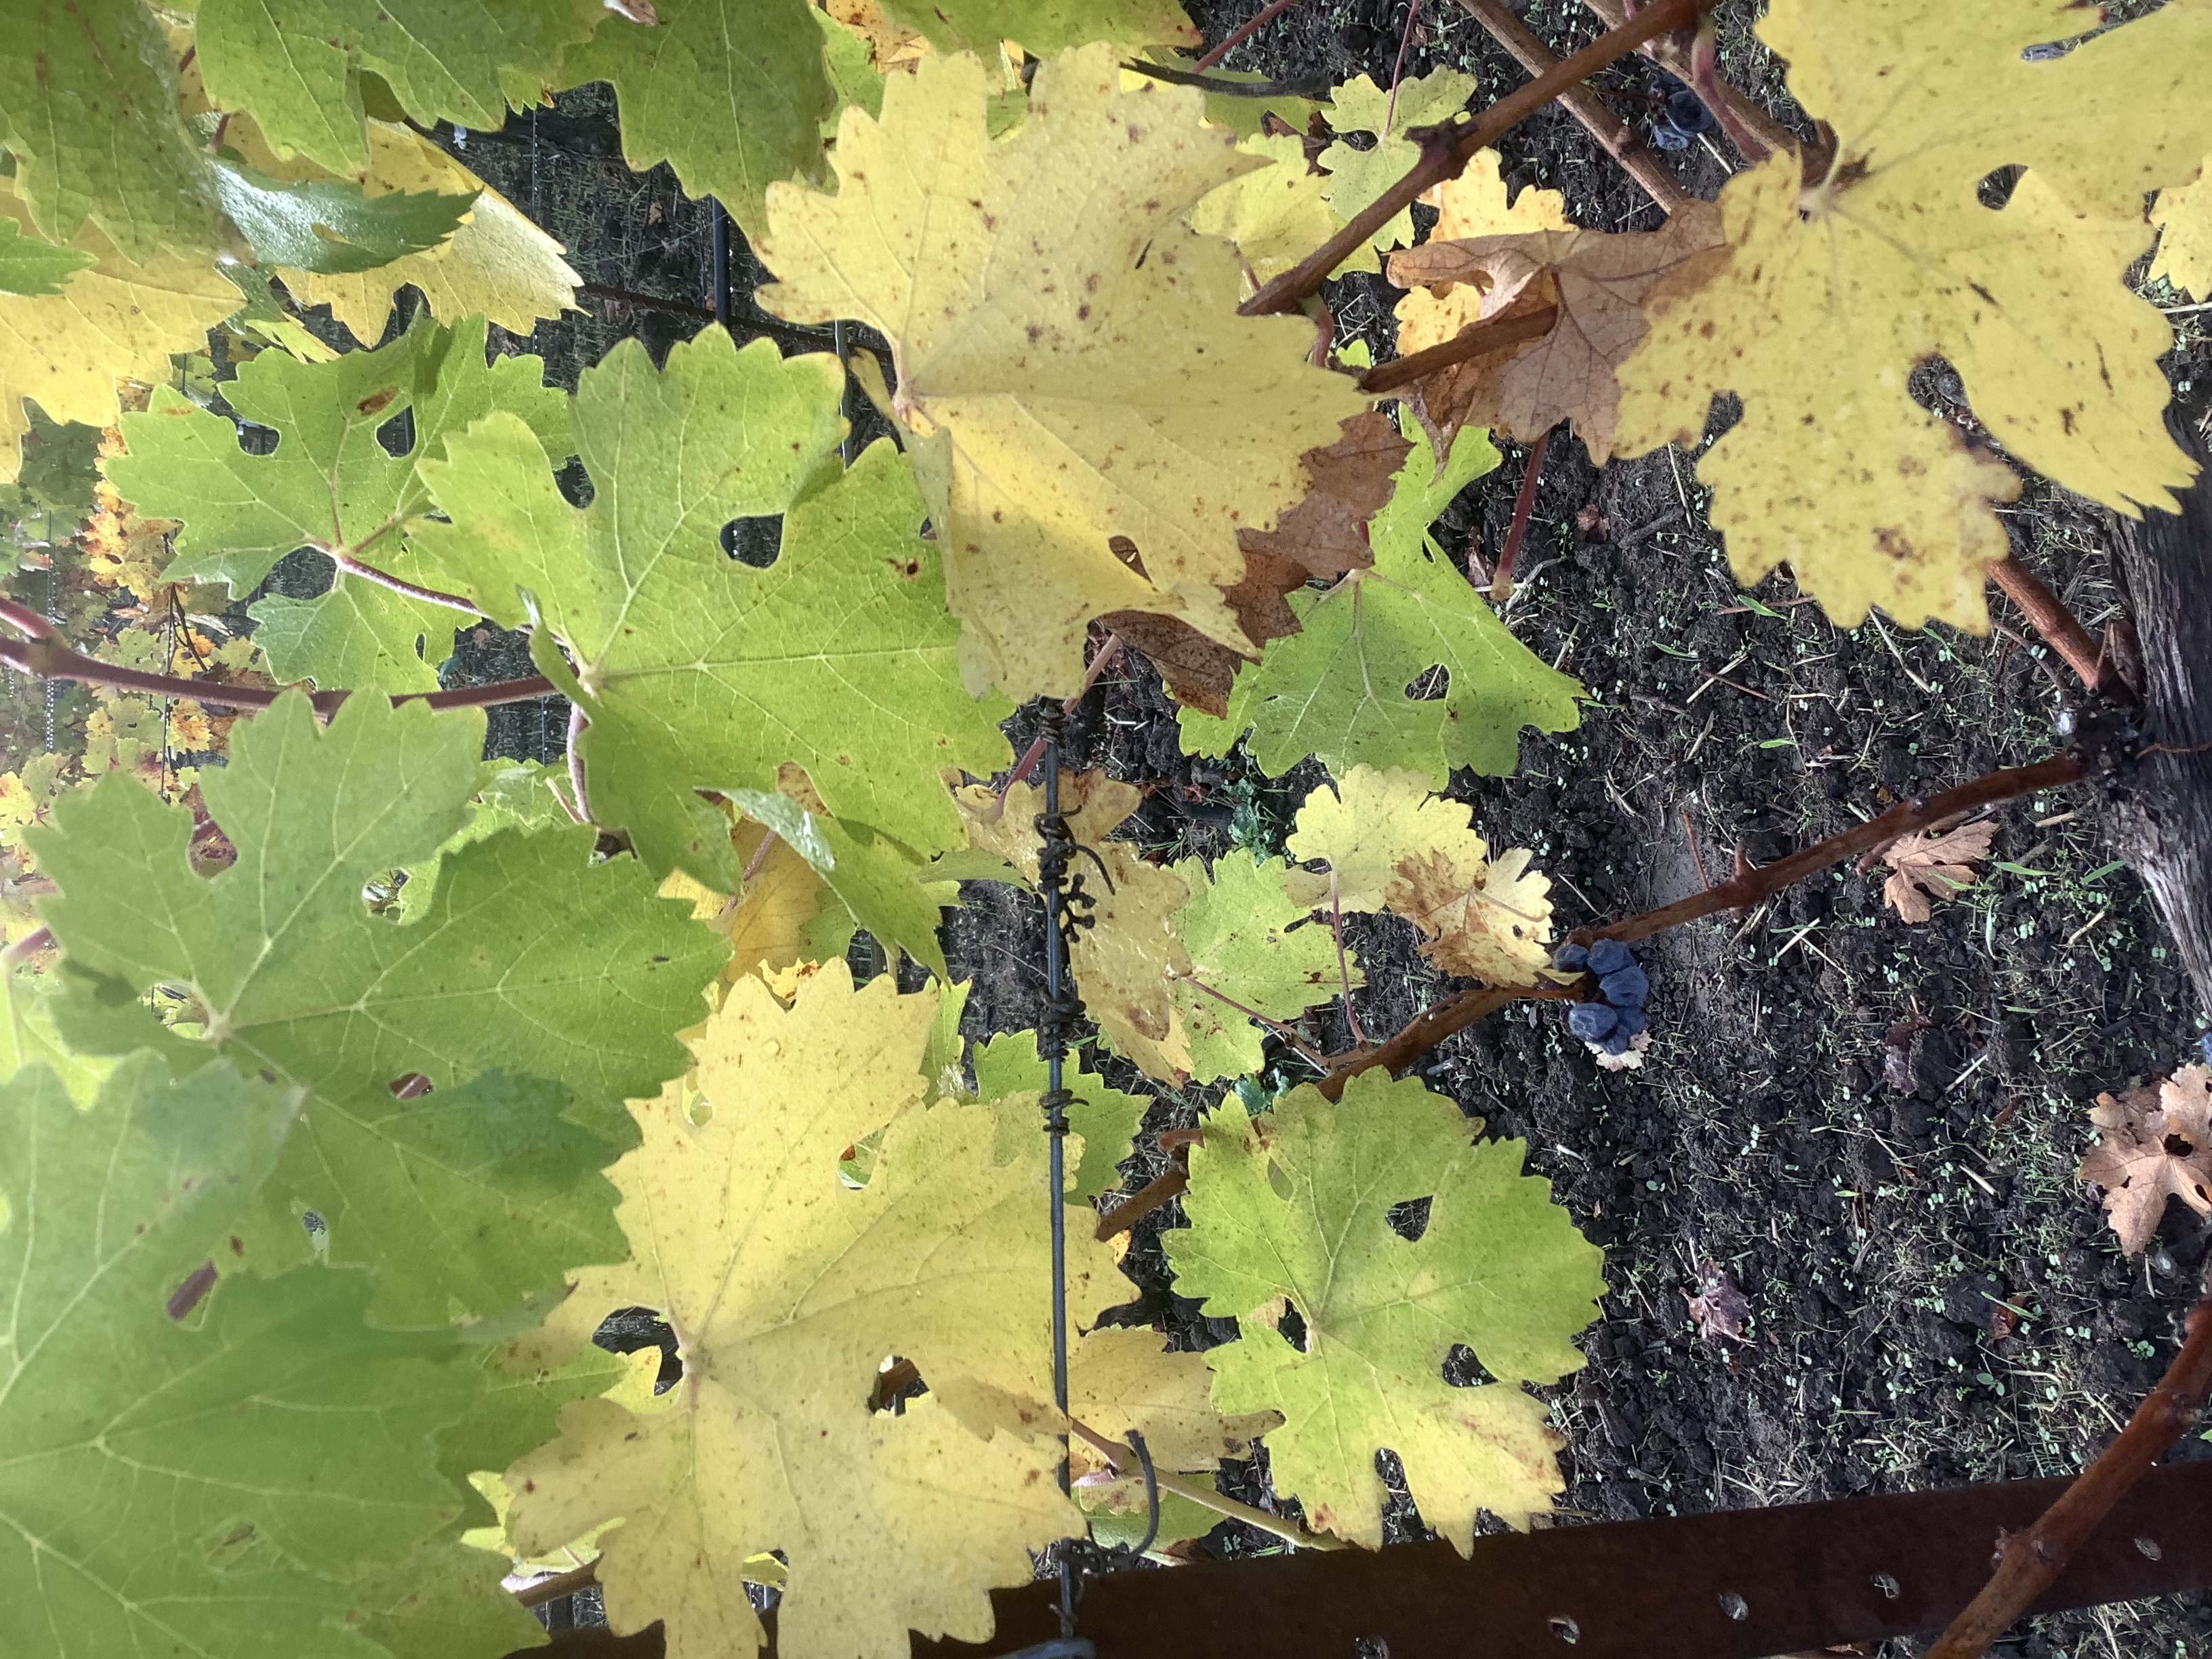
Label: No Virus